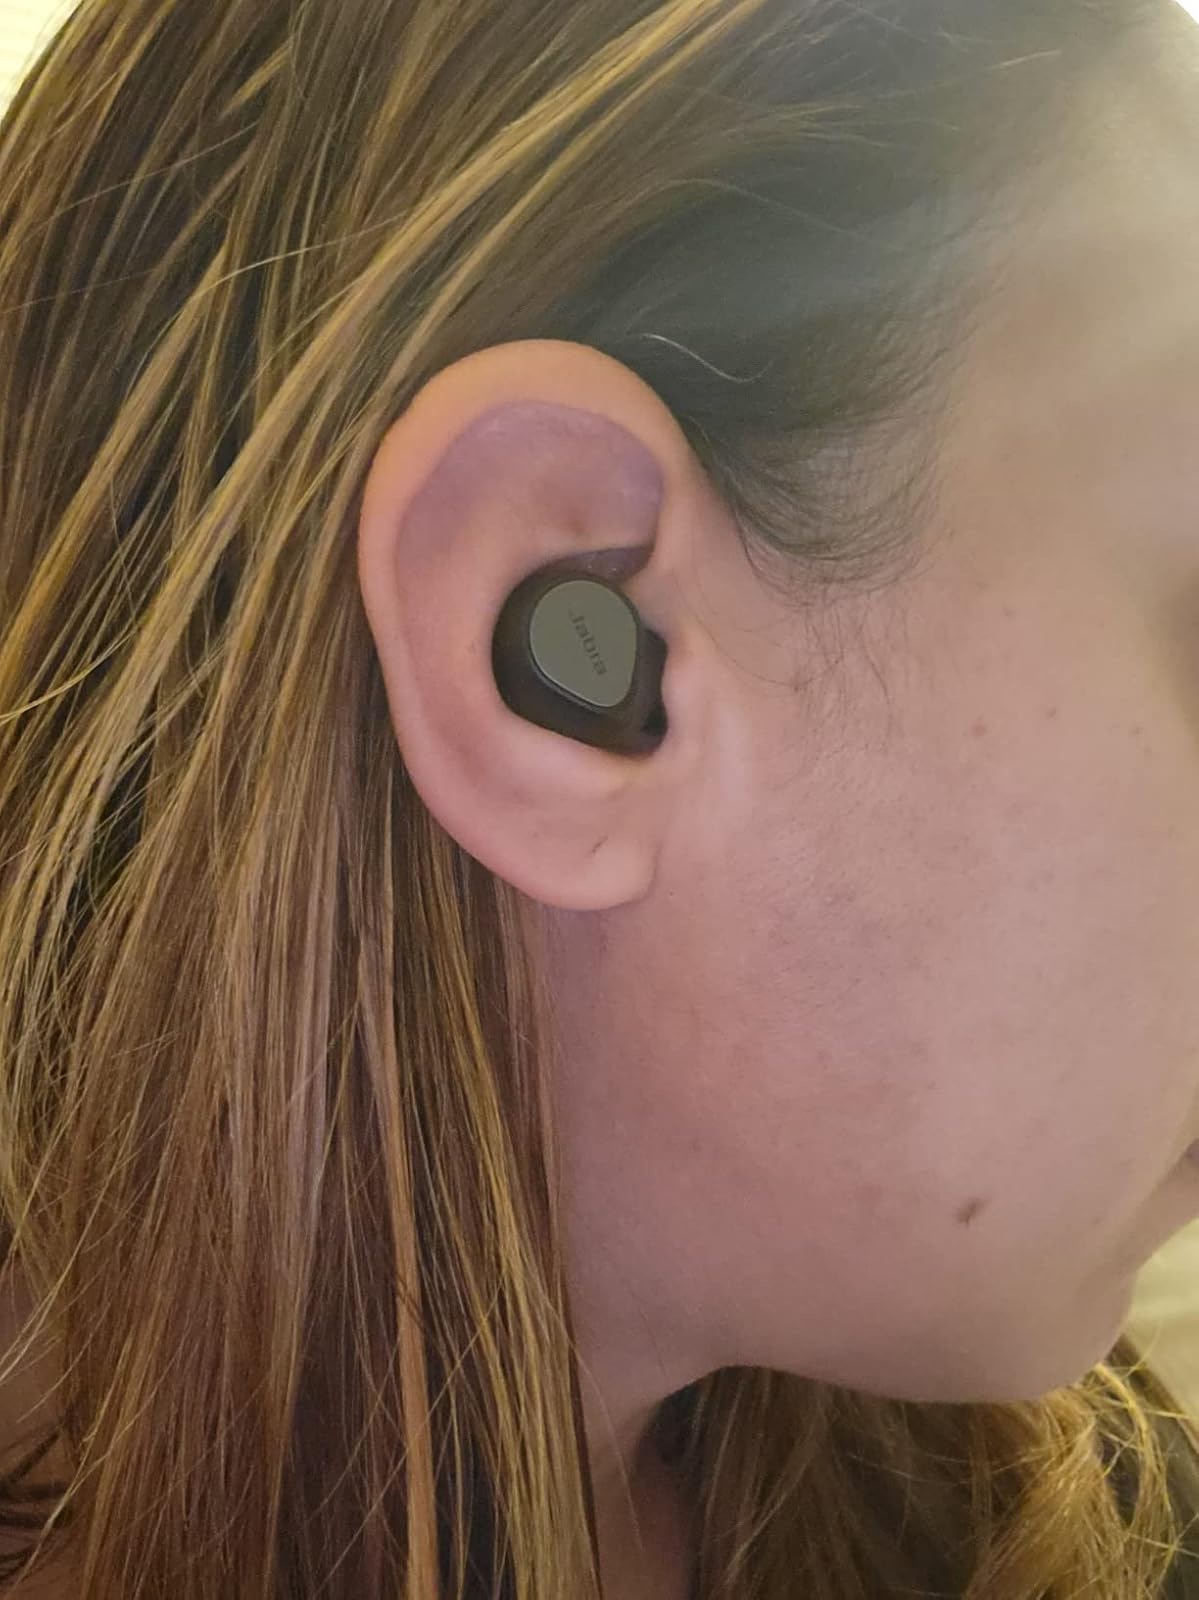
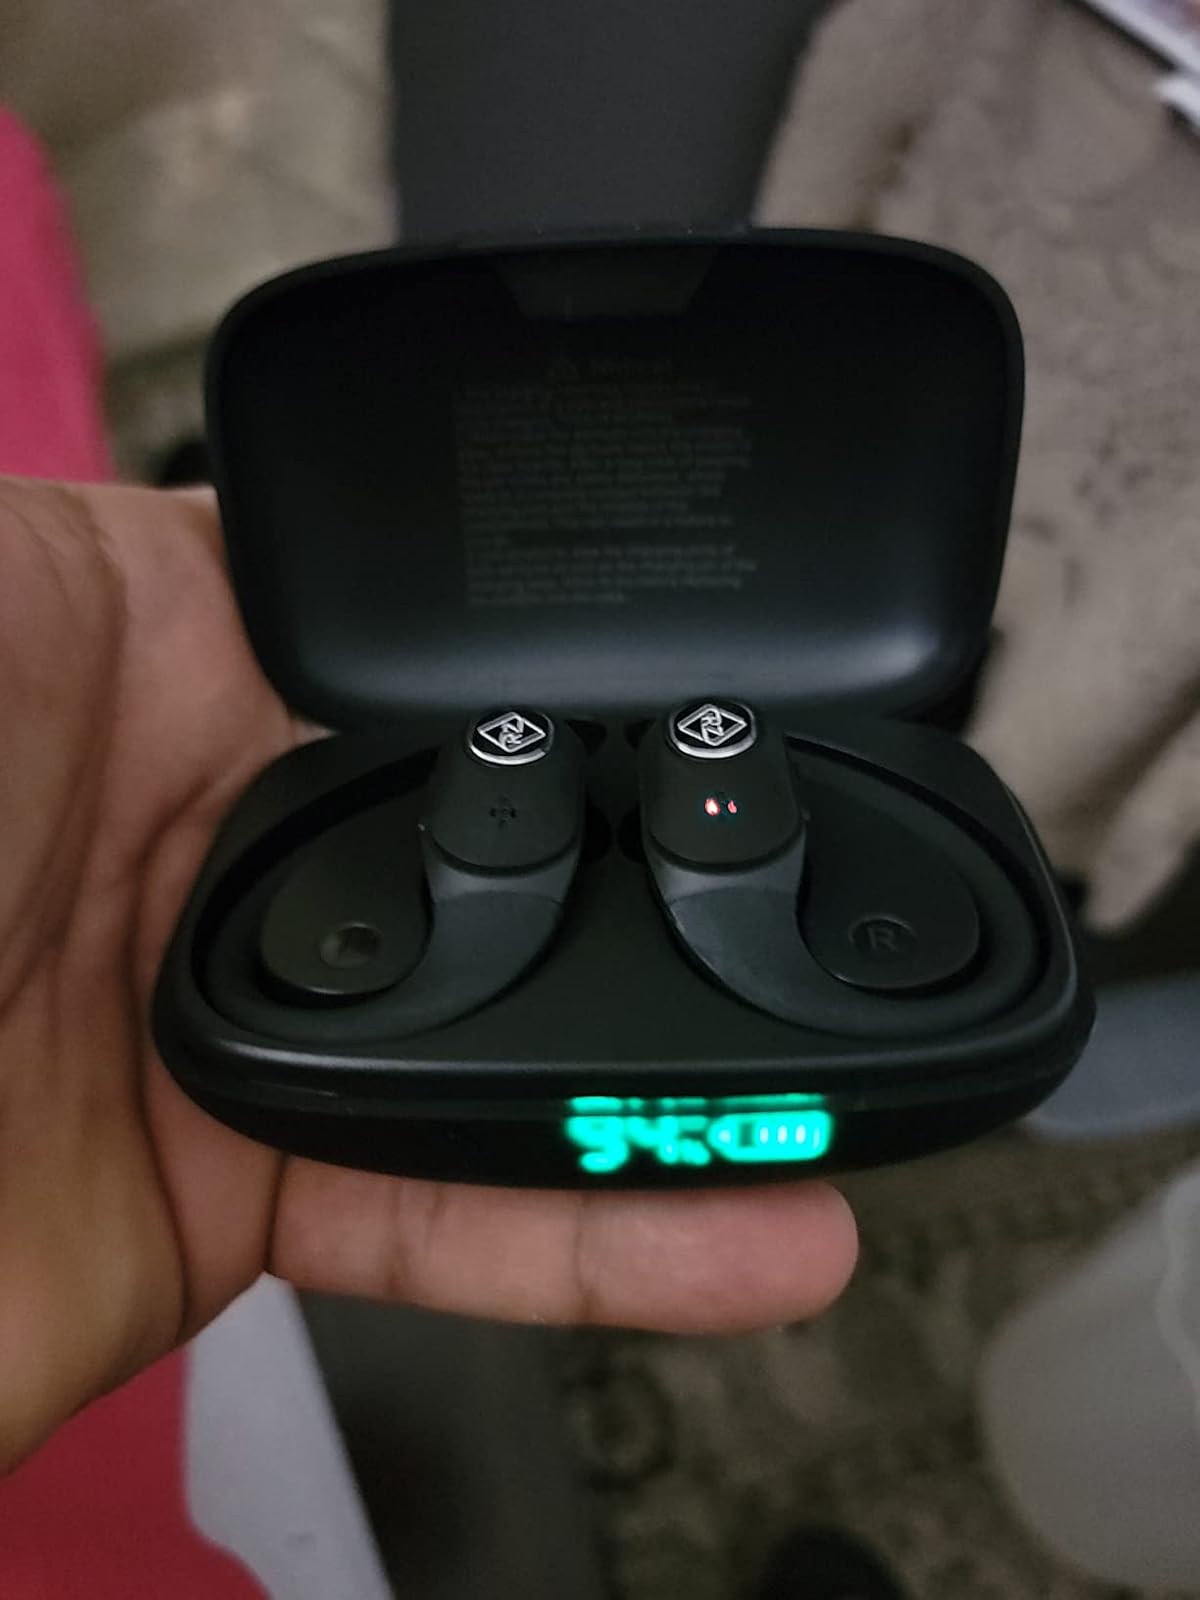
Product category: earbuds
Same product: no